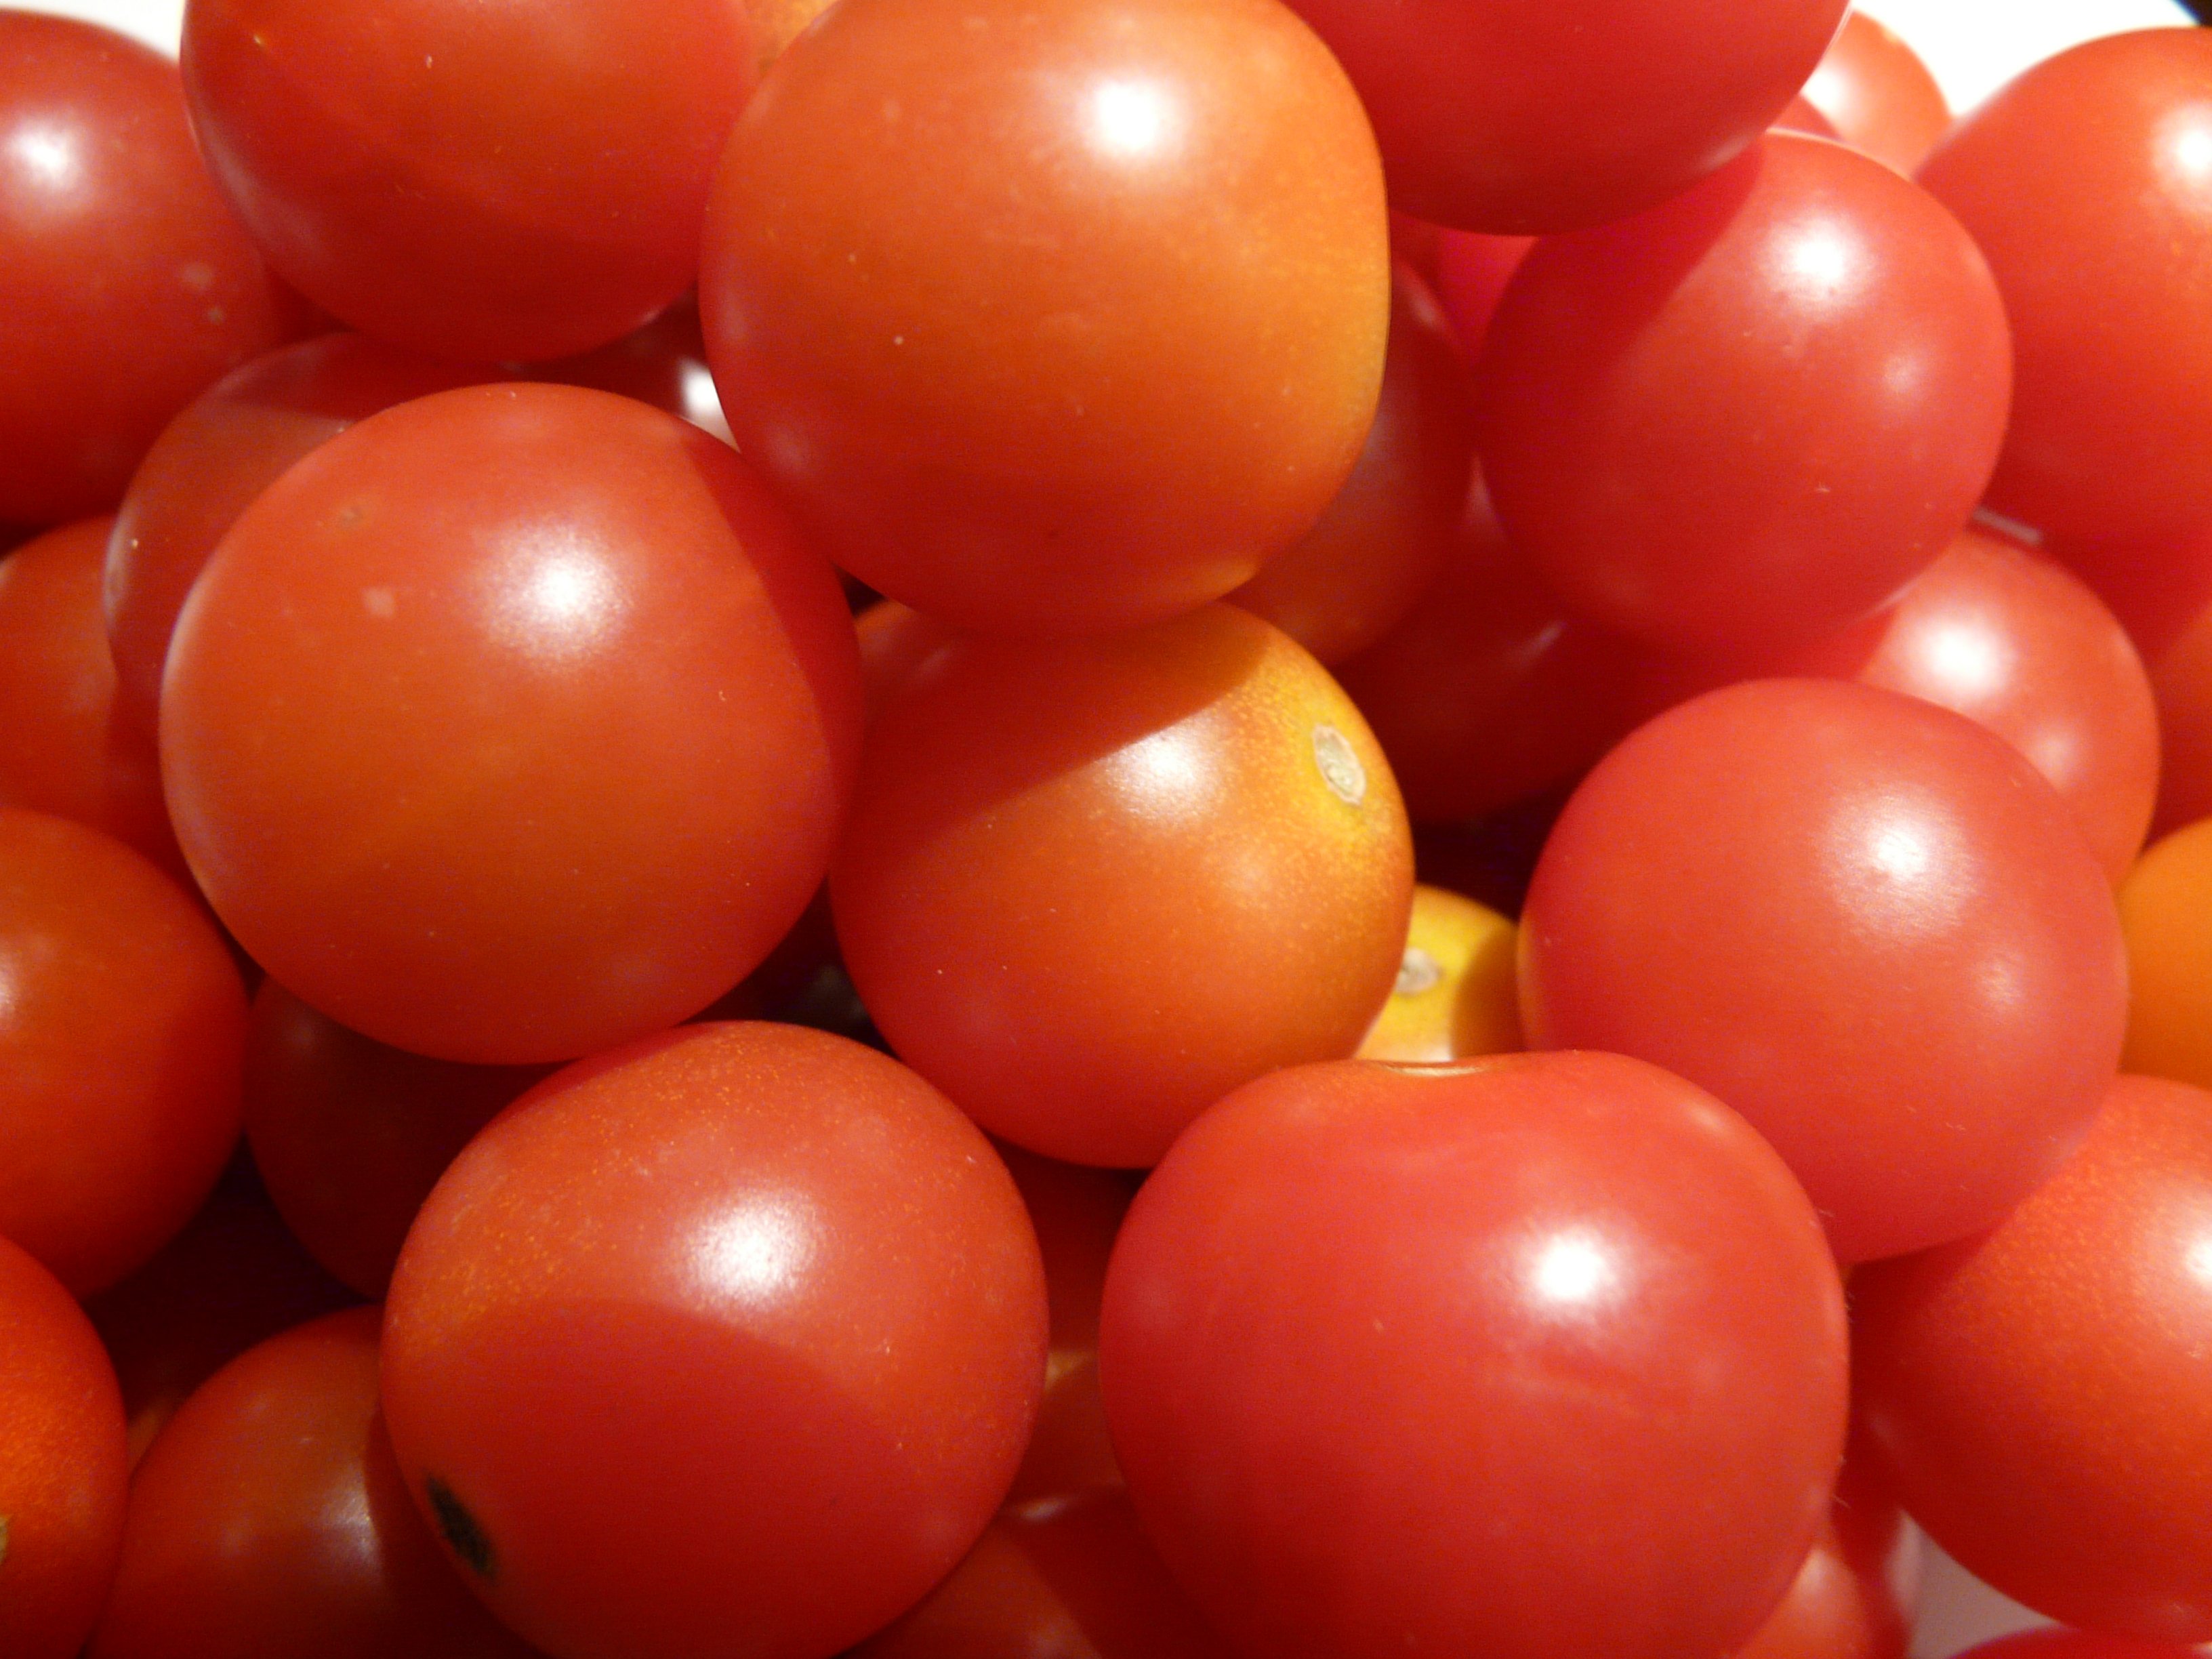
plant, fruit, flower, food, salad, red, produce, vegetable, healthy, eat, tomato, nutrition, vegetables, tasty, tomatoes, vitamins, frisch, flowering plant, plum tomato, land plant, potato and tomato genus